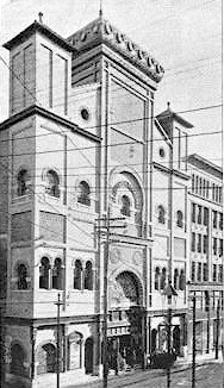
Building: Columbia Theatre (Boston)
Country: United States of America
Year built: 1891
Theatre in Boston, Massachusetts, US Columbia Theatre, Washington Street, Boston, 1892 The Columbia Theatre (1891 – c. 1957 ) or Loew's New Columbia Theatre in Boston , Massachusetts , was a playhouse and cinema located in the South End at No. 978 Washington Street . Charles Frohman , Isaac Baker Rich and William Harris ("Rich & Harris and Charles Frohman") oversaw the theatre until 1895. Owners included J.J. Grace of New York and Loews . Staff included Harry Farren, Saul Hamilburg and Philip Shea. The Columbia existed until its demolition in 1957. Performances 1492 Up to Date , with Rice's "Surprise Party" Nat C. Goodwin , comedian Herbert Graham's "His Wedding Day" Brandon Thomas' Charley's Aunt Hagenbeck 's trained animals Sydney Grundy 's "Sowing the Wind" "The Belle of New York" Notable people Evelyn Campbell Images Advertisement for "His Wedding Day," 1893 Interior, 1896 Detail of 1896 map of Boston, showing location of Columbia Theatre Advertisement for Evans & Hopper, 1903 Seating plan, 1904 References